Cyclone Nora

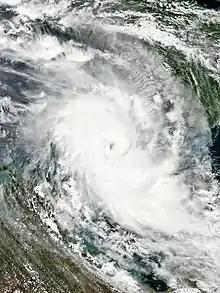

As Nora passed slowly to the north of the Wessel Islands in a weak steering environment, the already supportive environmental conditions became extremely favourable for strengthening. A co-located anticyclone in the upper troposphere provided excellent poleward and equatorward outflow channels for the system in an environment of low vertical wind shear, and sea surface temperatures and ocean heat content had both become favourably high. Nora began to rapidly intensify, reaching Category 2 strength on the Australian scale at 00:00 UTC on 23 March as a primitive eye began to emerge on visible-light satellite imagery. Shortly thereafter, Nora turned southeastwards under the influence of a strengthening high-pressure ridge to the east. The BOM upgraded the storm to a Category 3 severe tropical cyclone at 09:00 UTC, just after one-minute sustained winds had reached the equivalent of minimal hurricane intensity. Over the following three hours, Nora underwent explosive intensification, with maximum ten-minute sustained winds increasing by an average of every hour. Nora peaked in intensity as it entered the Gulf of Carpentaria, reaching high-end Category 3 severe tropical cyclone status on the Australian scale. The BOM estimated ten-minute sustained winds to be at , gusting to , with a minimum central pressure of 960 hPa (28.35 inHg). Concurrently, the JTWC indicated that one-minute sustained winds had reached , equivalent to a Category 3 major hurricane on the Saffir-Simpson hurricane wind scale.